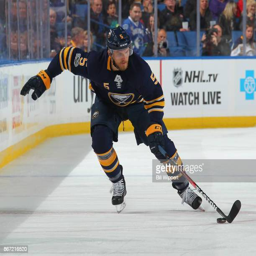
ice hockey defenceman of the sports team skates during a game against sports team